German invasion of the Netherlands

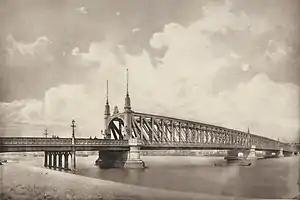
The Willemsbrug shortly after its opening in 1878, as seen from Noordereiland. A new bridge was completed nearby in 1981, and this one was demolished.

While the situation in the south was becoming critical, in the east the Germans made a first successful effort in dislodging the Dutch defenders on the "Grebbeberg". After preparatory artillery bombardment in the morning, at around noon a battalion of "Der Fuehrer" attacked an eight hundred metres wide sector of the main line, occupied by a Dutch company. Exploiting the many dead angles in the Dutch field of fire, it soon breached the Dutch positions, which had little depth. A second German battalion then expanded the breach to the north. Dutch artillery, though equal in strength to the German, failed to bring sufficient fire on the enemy concentration of infantry, largely limiting itself to interdiction. Eight hundred metres to the west was a Stop Line, a continuous trench system from which the defenders were supposed to wage an active defence, staging local counterattacks. However, due to a lack of numbers, training, and heavy weapons the attacks failed against the well-trained SS troops. By the evening the Germans had brought the heavily forested area between the two lines under their control. Spotting a weak point, one of the SS battalion commanders, Obersturmbannführer Hilmar Wäckerle, suddenly attacked with a hastily assembled force of about company strength. In a, for this battle, rare instance of infiltration tactics he broke through the Stop Line, quickly advancing to the west until being halted by a fall-back line along the Rhenen railroad. The breakthrough caused a panic among the defenders, who largely abandoned the Stop Line at this point; but as Wäckerle had had no time to co-ordinate his action with other units, it was not further exploited. Order was restored at the Stop Line and the SS company became isolated and surrounded. The earlier general German advance later caused the main line to be abandoned for over to the north because the troops there feared an attack from behind.